Instinct (Hong Kong TV series)

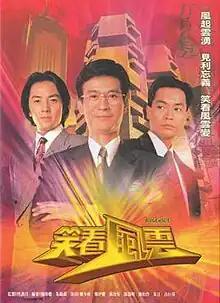
Promotional poster

Instinct is a Hong Kong television drama series broadcast by TVB in 1994. Starring Adam Cheng, Ekin Cheng, Roger Kwok, Amy Kwok and Nadia Chan, the series premiered in November 1994 on TVB Jade.